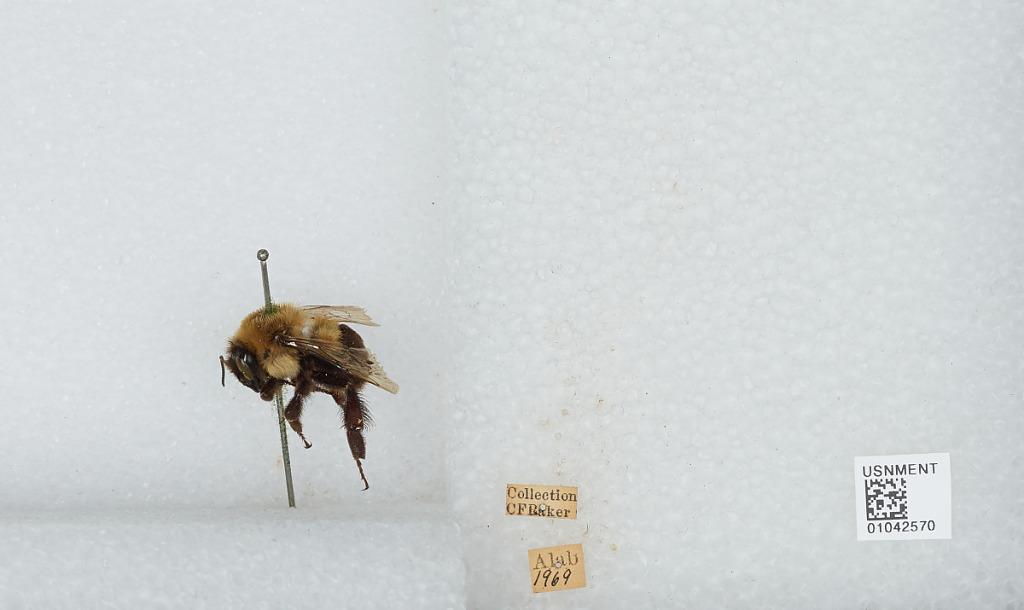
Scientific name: Bombus sp.
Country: United States
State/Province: Alabama